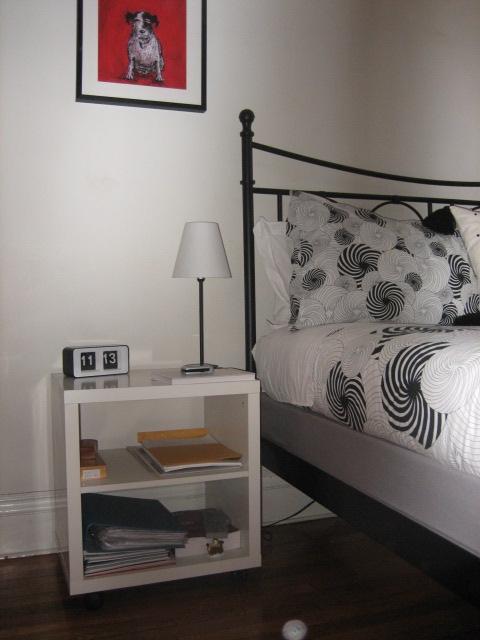
Room type: bedroom